WDEF-TV

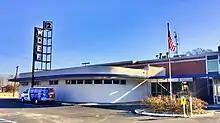
WDEF-TV (channel 12) television station headquarters on Broad Street in Chattanooga, Tennessee, on Jan 17, 2015

In its early years, WDEF was locally-oriented, offering a mix of children's shows, talk and variety programs, including "Point of View", one of the longest–running local public affairs programs in the United States.